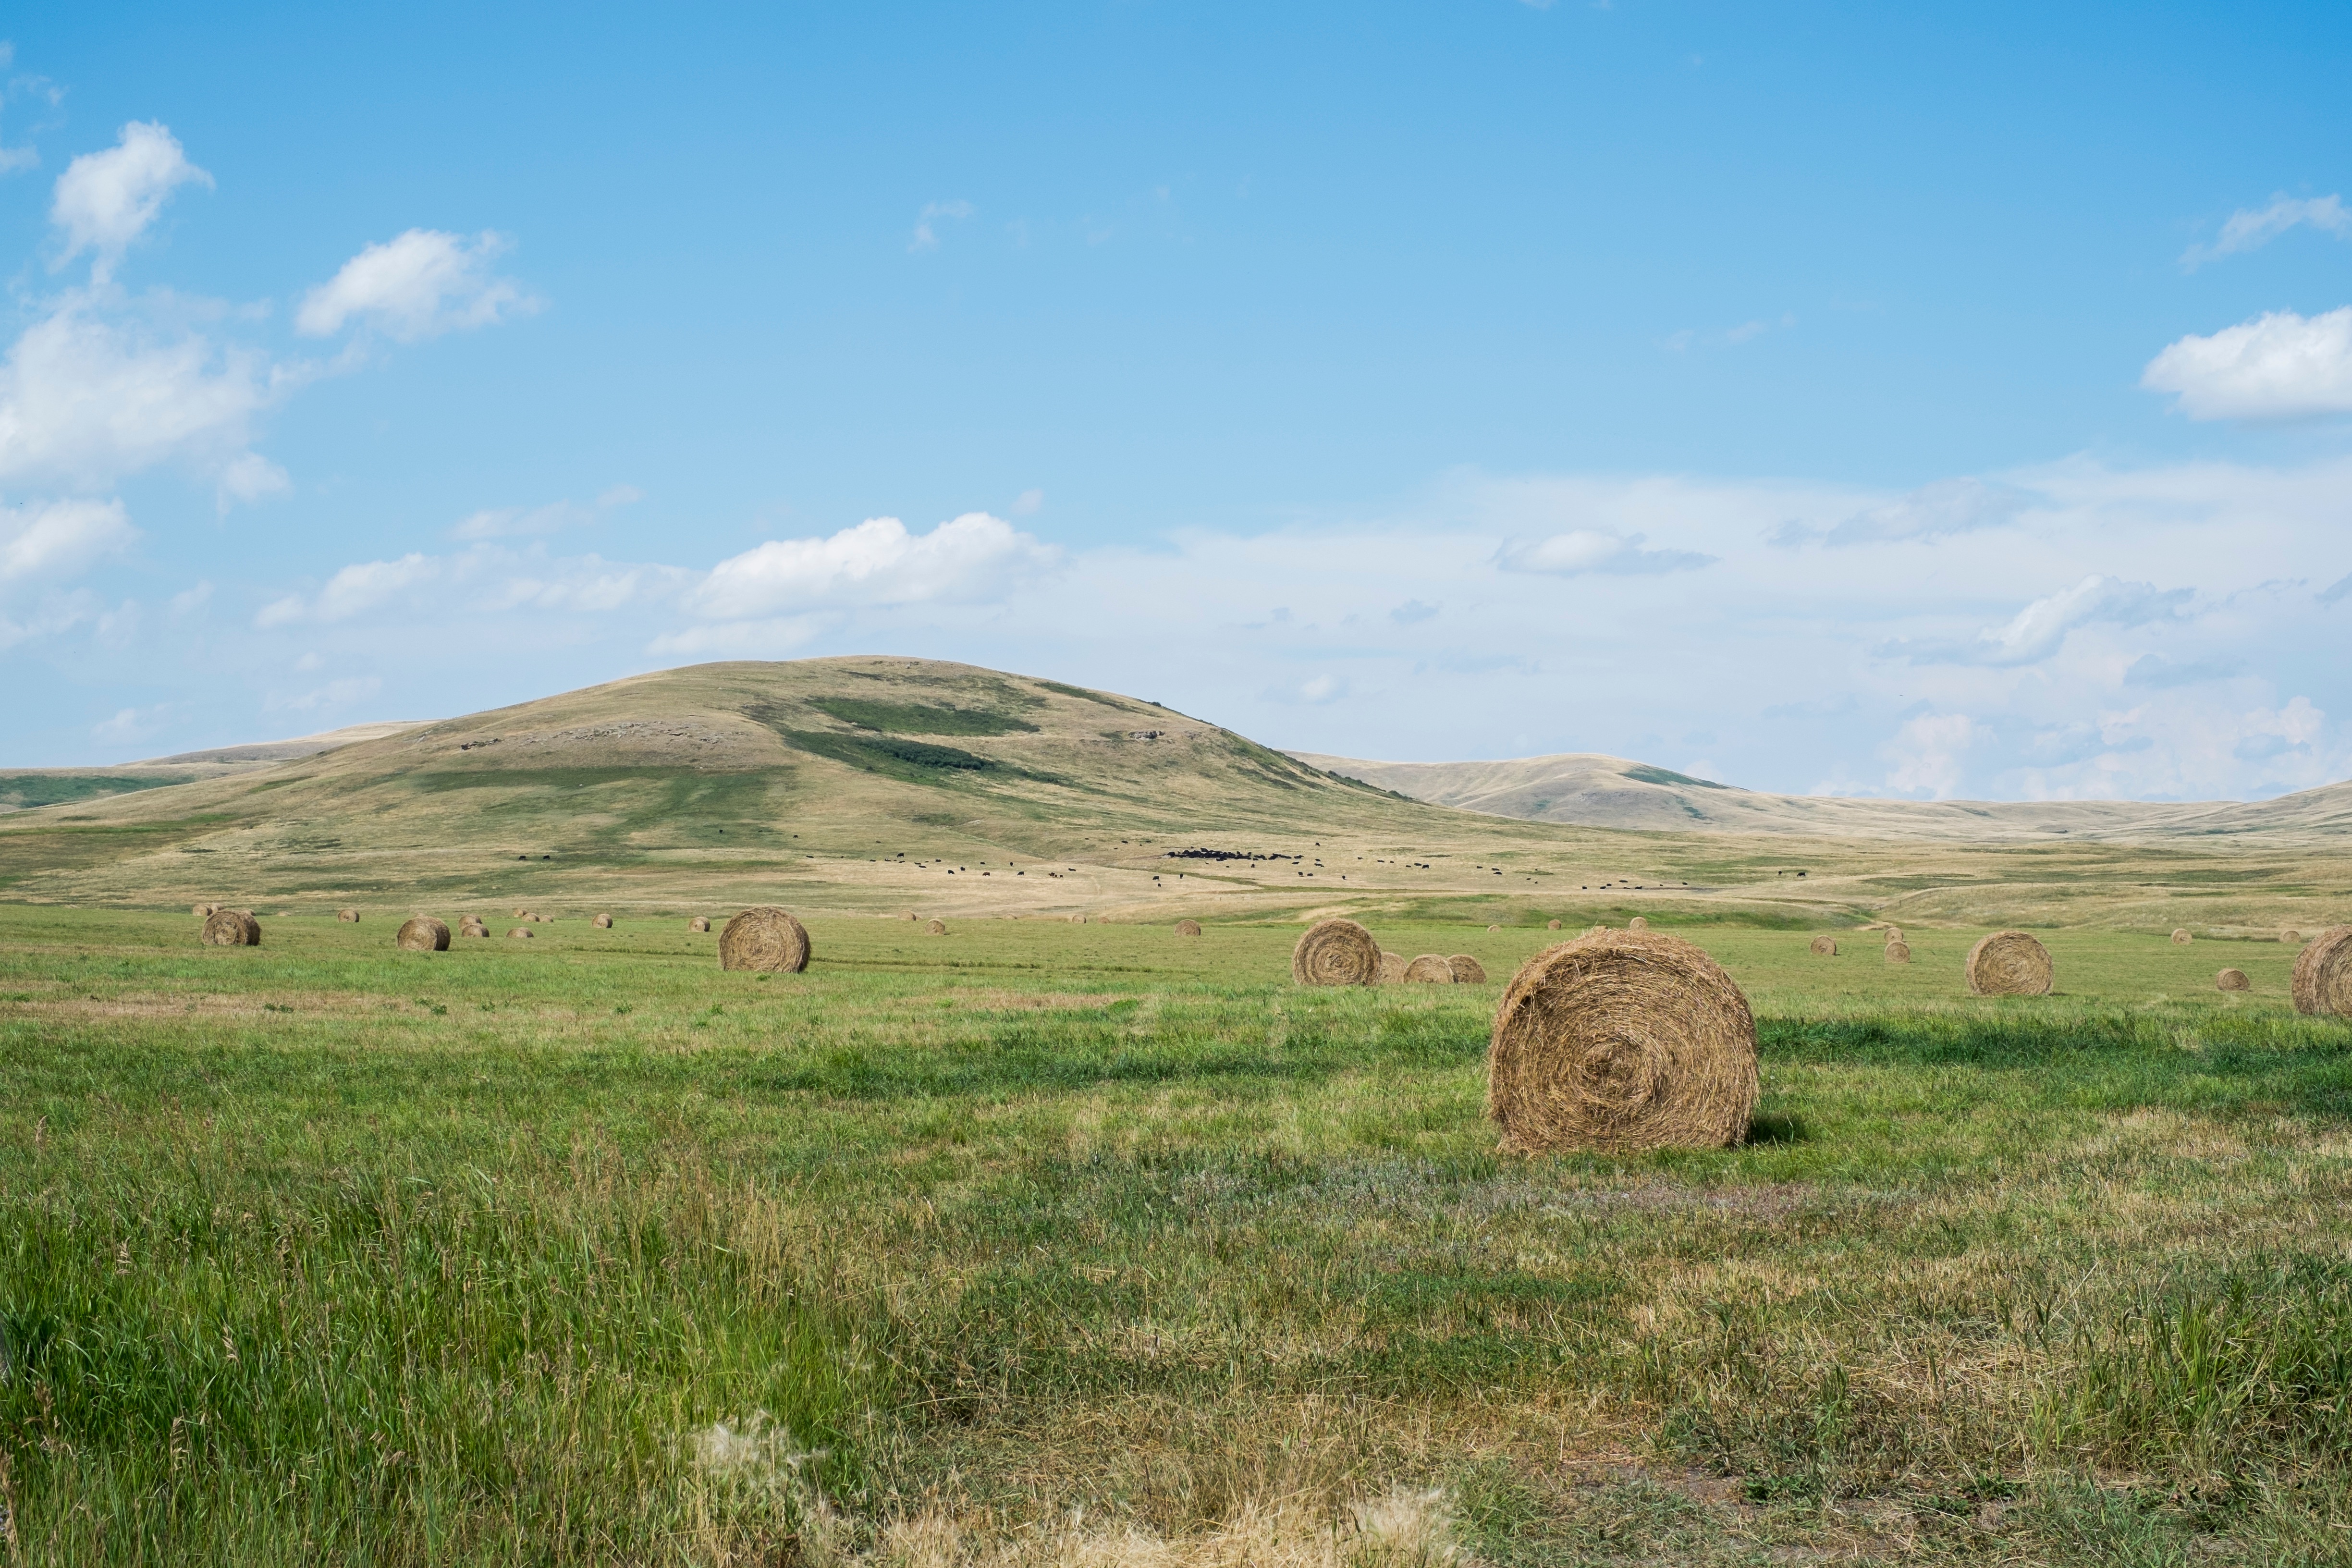
landscape, grass, hay, field, farm, meadow, prairie, hill, pasture, grazing, agriculture, haystack, hayfield, highland, savanna, plain, grassland, badlands, plateau, fell, habitat, ecosystem, mound, steppe, rural area, natural environment, geographical feature, grass family, ecoregion